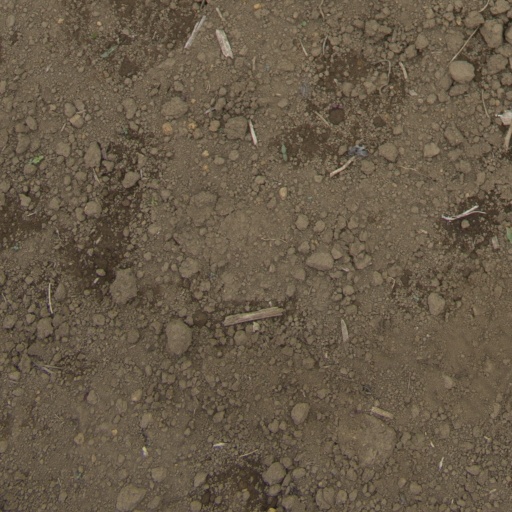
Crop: Jerusalem artichoke